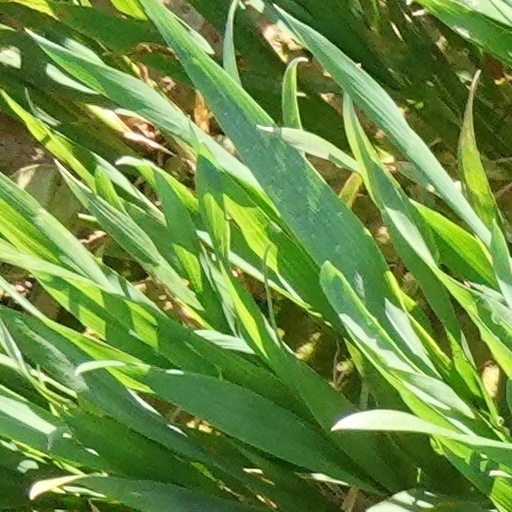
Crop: wheat